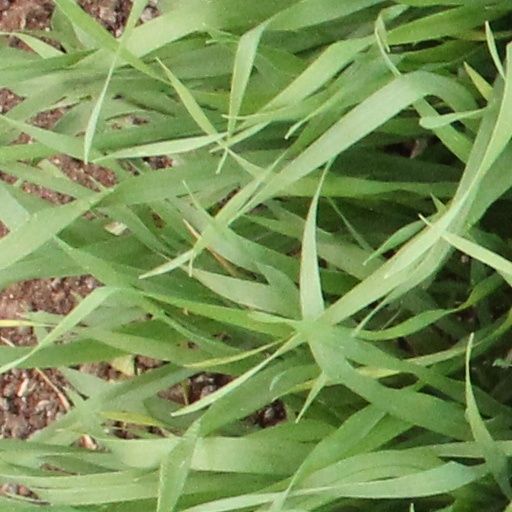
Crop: wheat